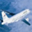
Label: airplane